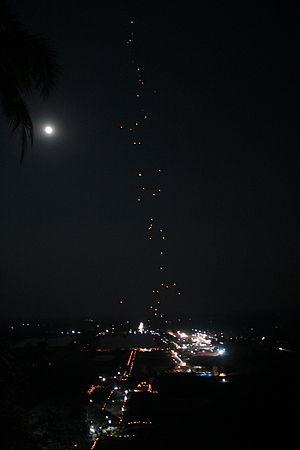
Lancer de lanternes célestes lors de Bun Wat Phou (Wat Phou Champasak, Laos).